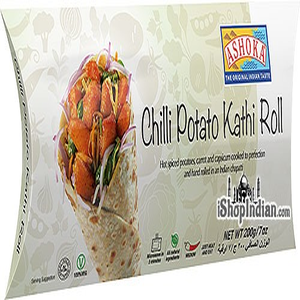
Dish: kathiroll